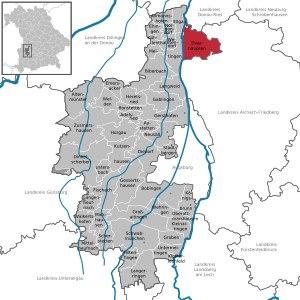
Thierhaupten est une commune de Bavière, située dans l'arrondissement d'Augsbourg et le district de Souabe.